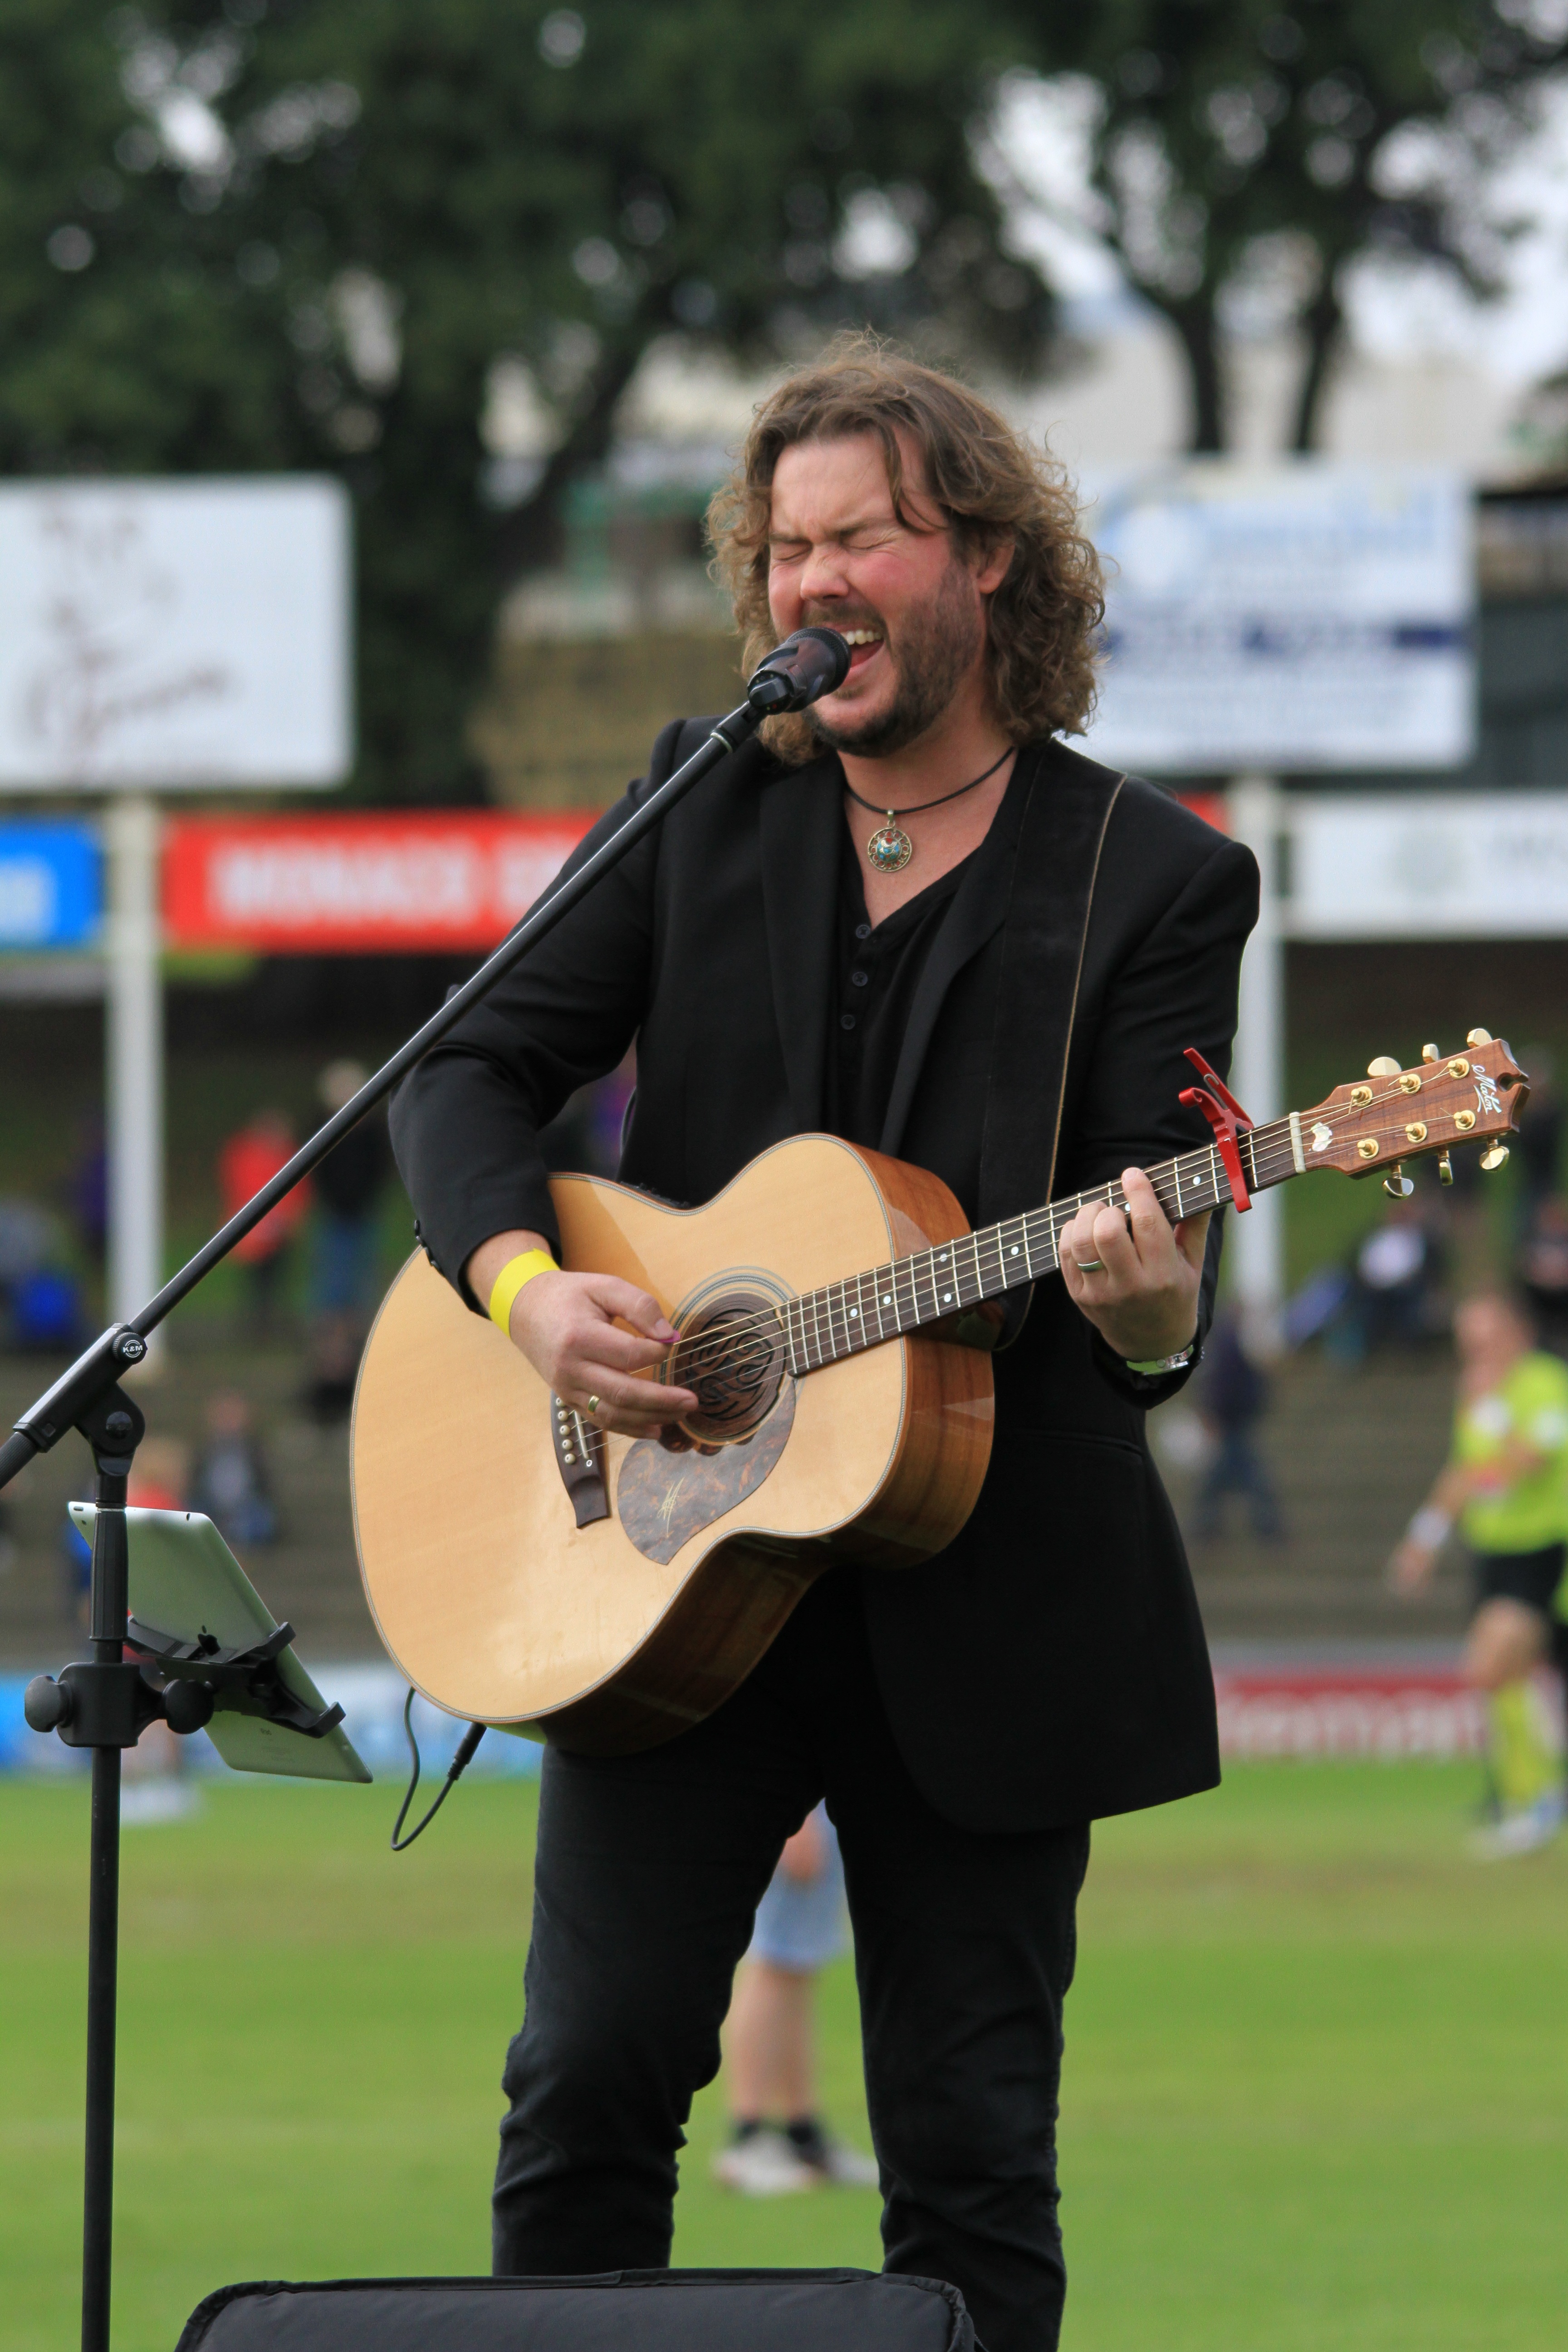
person, music, guitar, artist, musician, musical, performance, singing, guitarist, entertainer, singer songwriter